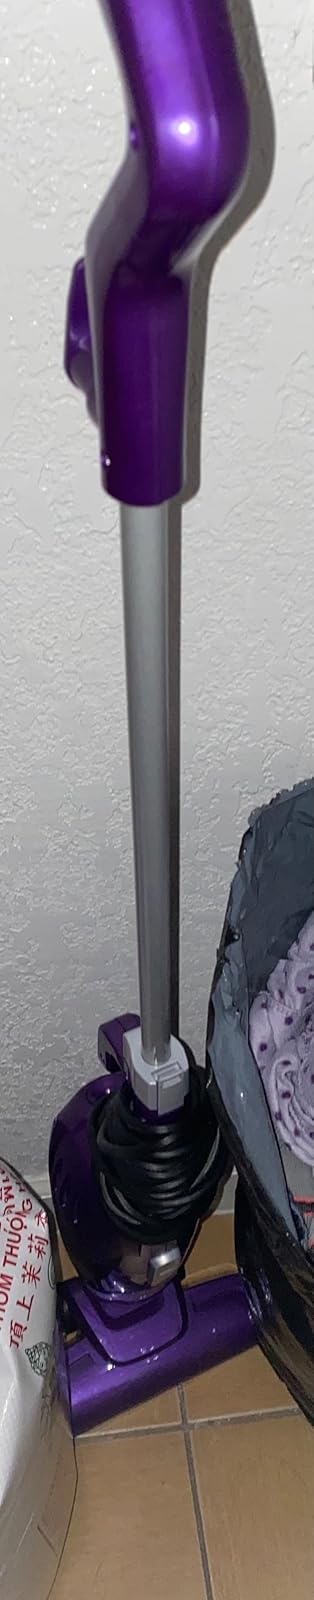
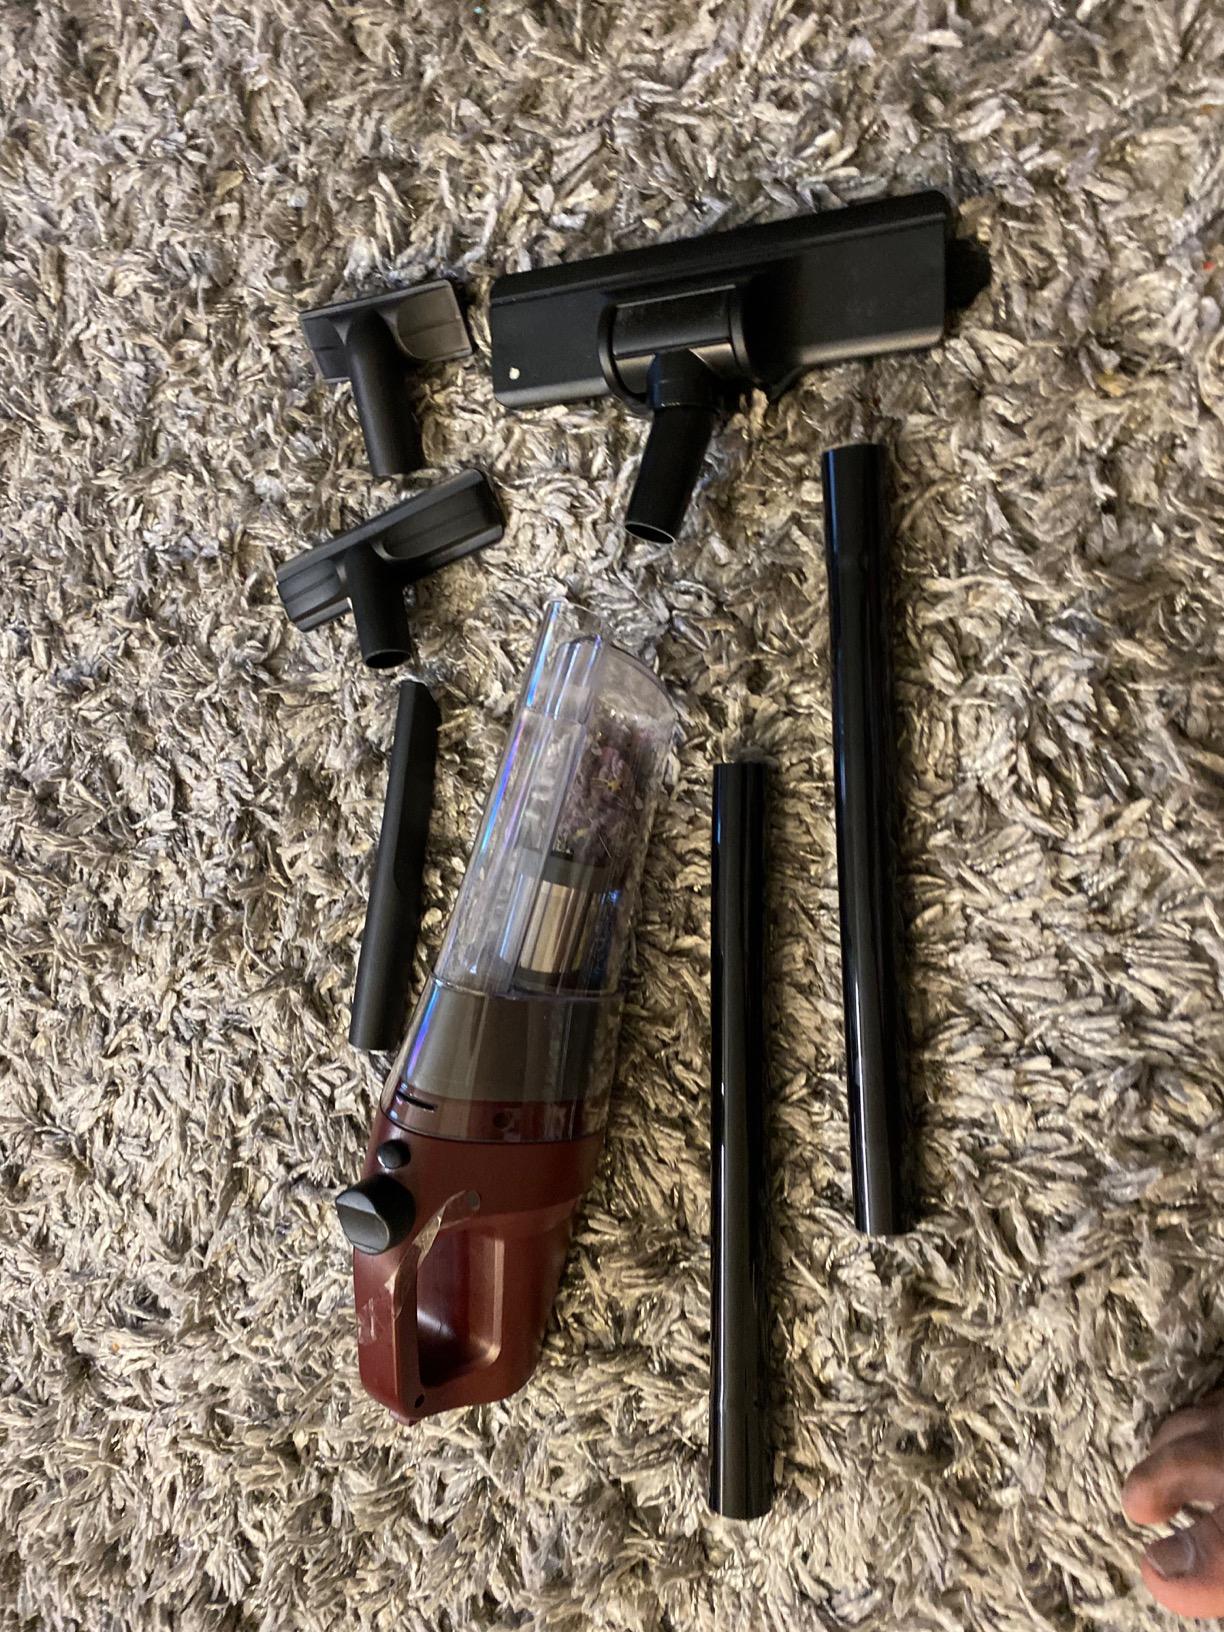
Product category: items_vacuum
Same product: no